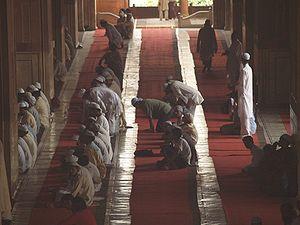
Une mosquée est un lieu de culte où se rassemblent les musulmans pour les prières communes.